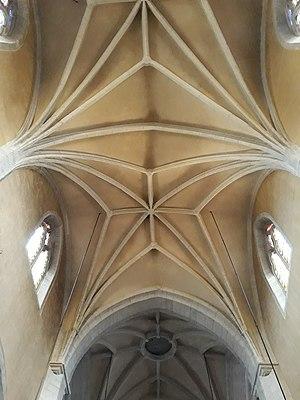
La basilique Notre-Dame de Gray est l'église paroissiale de la ville de Gray, en Franche-Comté. Rattachée au diocèse de Besançon, elle fait partie de la paroisse Notre-Dame de Gray. Elle est édifiée aux XVᵉ siècle et XVIᵉ siècle, dans un style hybride gothique-Renaissance, à l'emplacement d'une première église Notre-Dame détruite en 1477 pendant la Guerre de Succession de Bourgogne. Elle abrite depuis 1641 le cœur de saint Pierre Fourier et depuis 1802 la statue miraculeuse de Notre-Dame de Gray. La possession de ces deux reliques lui vaut l'élévation au titre de basilique mineure le 16 juillet 1948 par le pape Pie XII.